Faux Soir

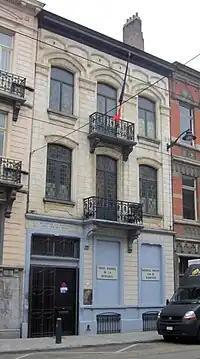
The building in Anderlecht, Brussels in which the photographs for the "Faux Soir" were prepared. It now houses the National Museum of the Resistance.

Although the initial idea was to make "Faux Soir" a counter-propaganda pamphlet, it rapidly evolved into a parody. "Faux Soir" was to become a full expression of Brussels' "zwanze" humour, aiming to amuse Brussels, Belgium, and all European resistance sympathisers. While the articles were being written and edited, the practical problems were surmounted at a speed which can only be explained by the level of enthusiasm created by the project.